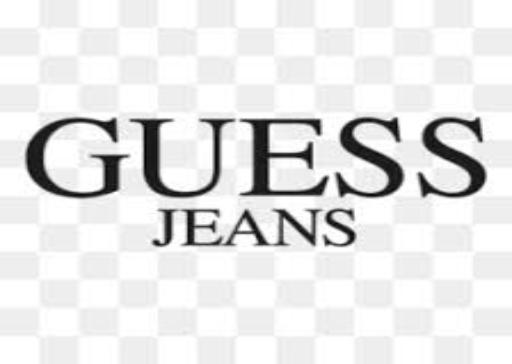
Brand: Guess
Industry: Clothes